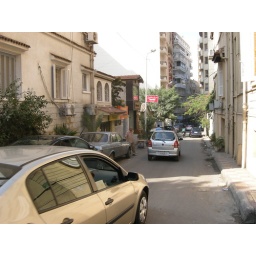
Cross street near our office